Scott's Law

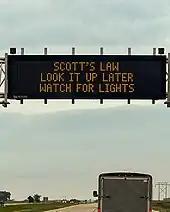
An electronic road sign on Interstate 39 outside Tonica, Illinois reminds drivers of Scott's Law.

Scott's Law, 625 ILCS 5/11-907(c), is a mandatory move over law in the state of Illinois. The law requires that all motorists move over when encountering stopped or disabled emergency vehicles displaying warning lights. The law is used to prosecute a failure to give ample care to stopped vehicles, including not reducing speed, changing lanes, or using caution, and can be a compounding offense on roadway incidents with such a vehicle.